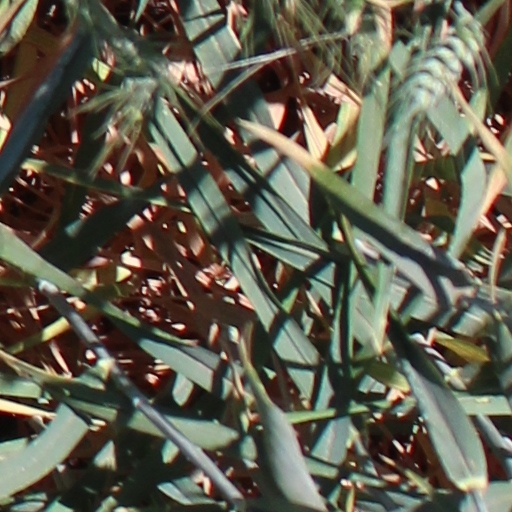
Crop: wheat